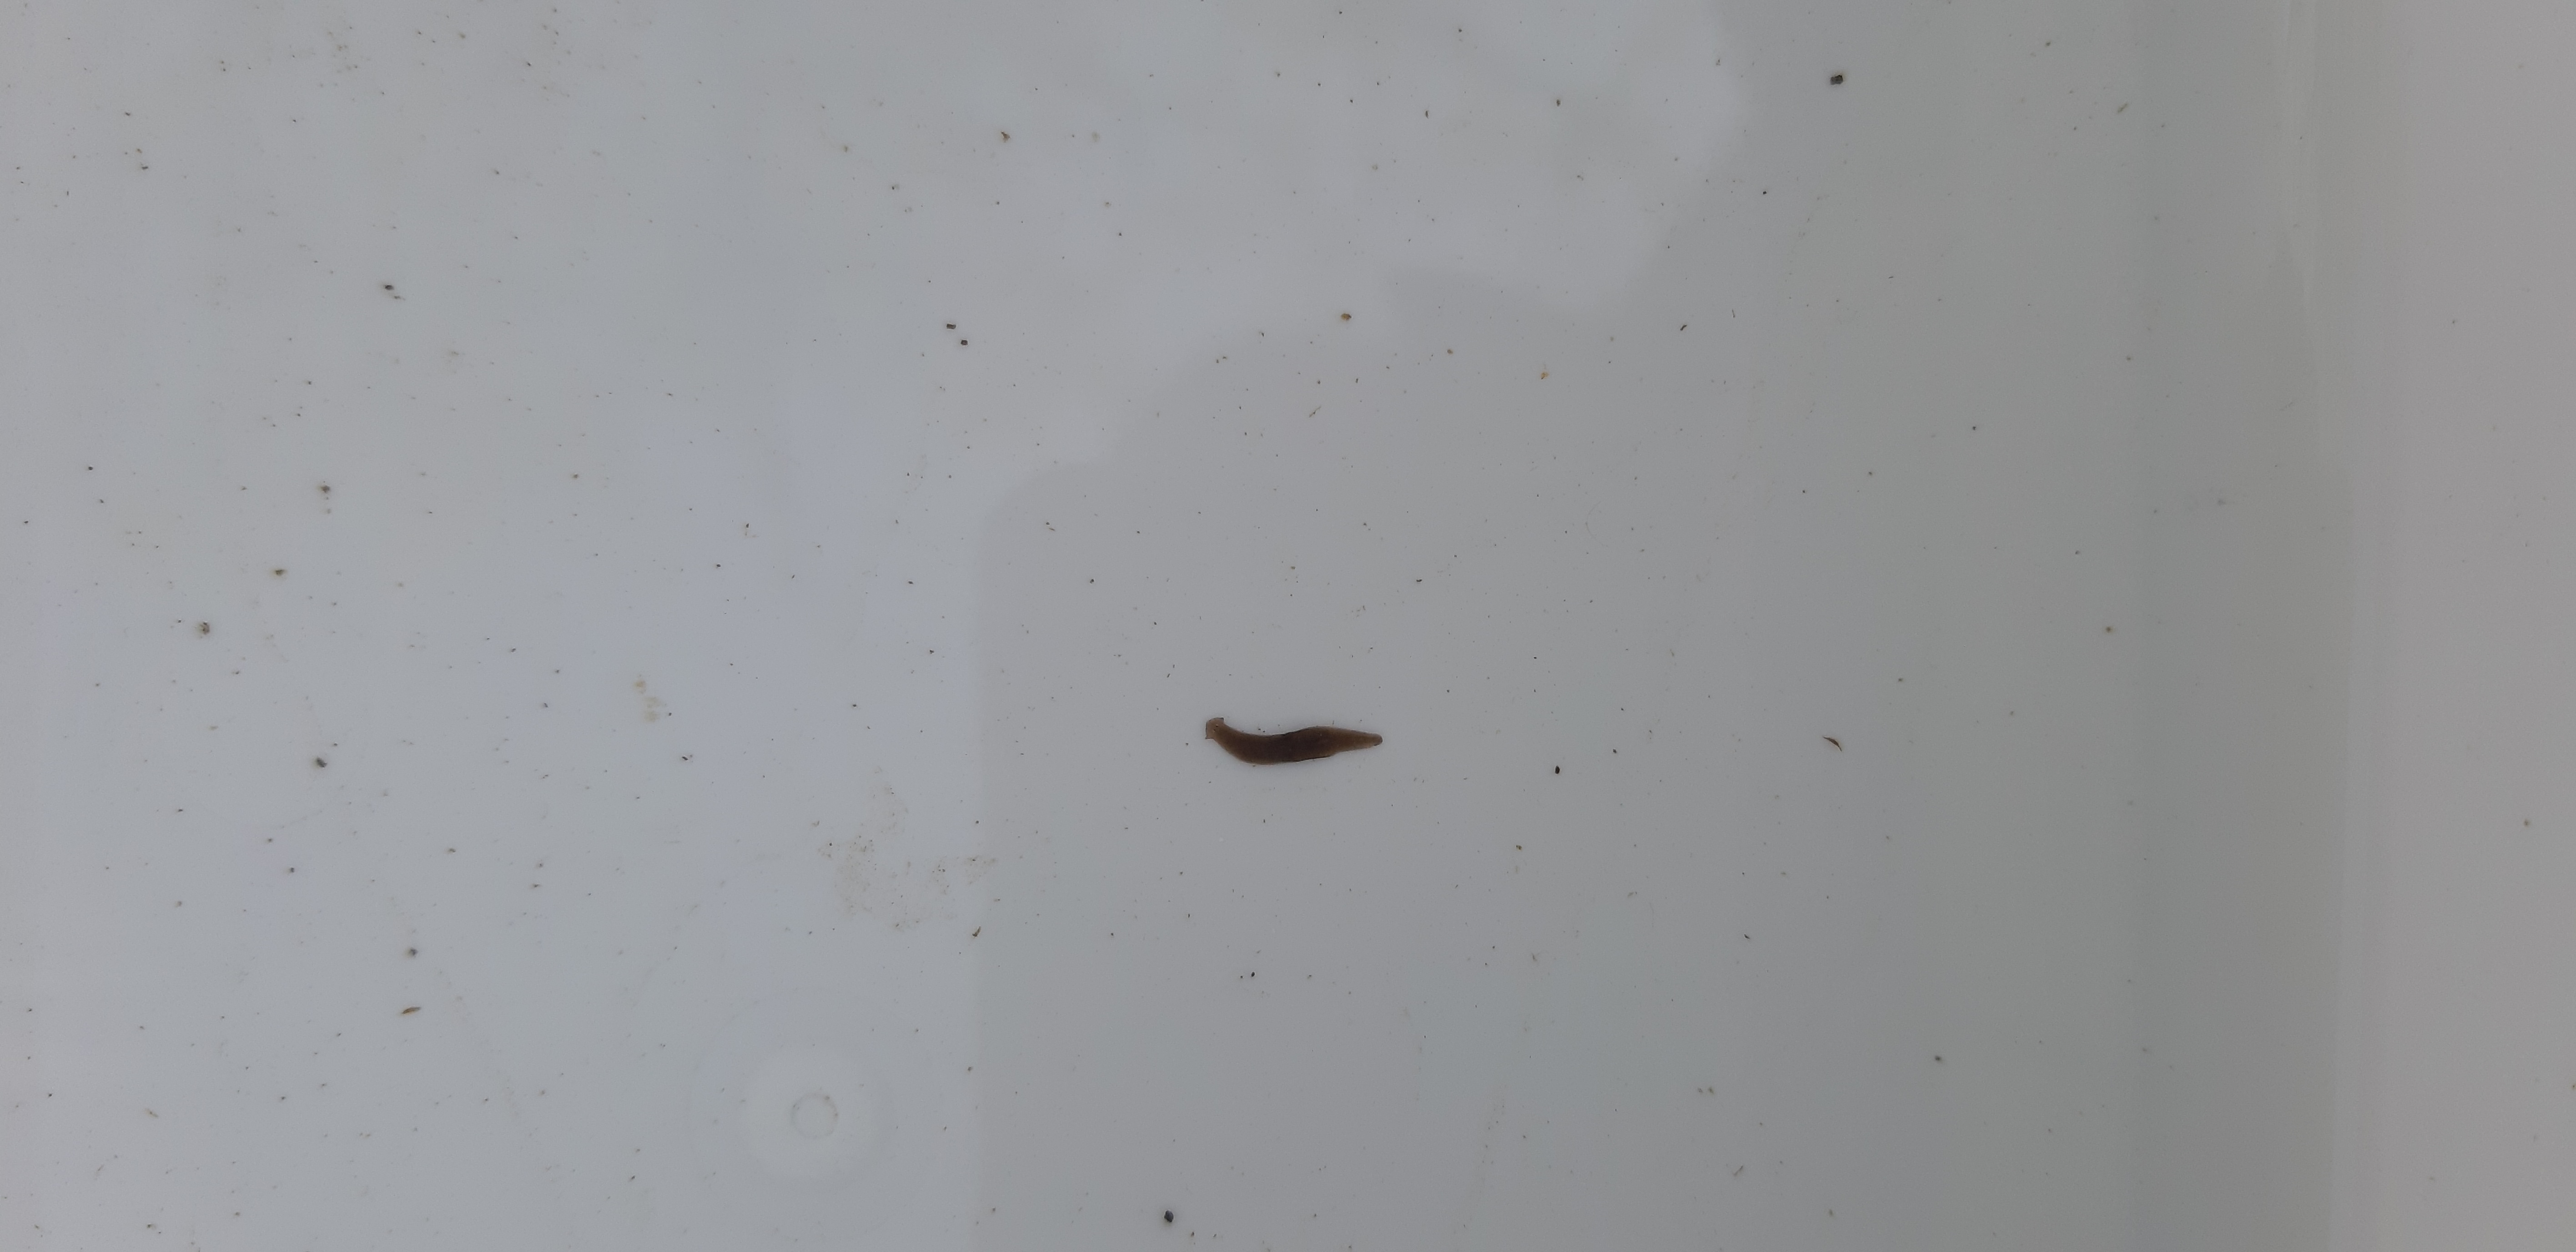
Macroinvertebrate group: flat_worms